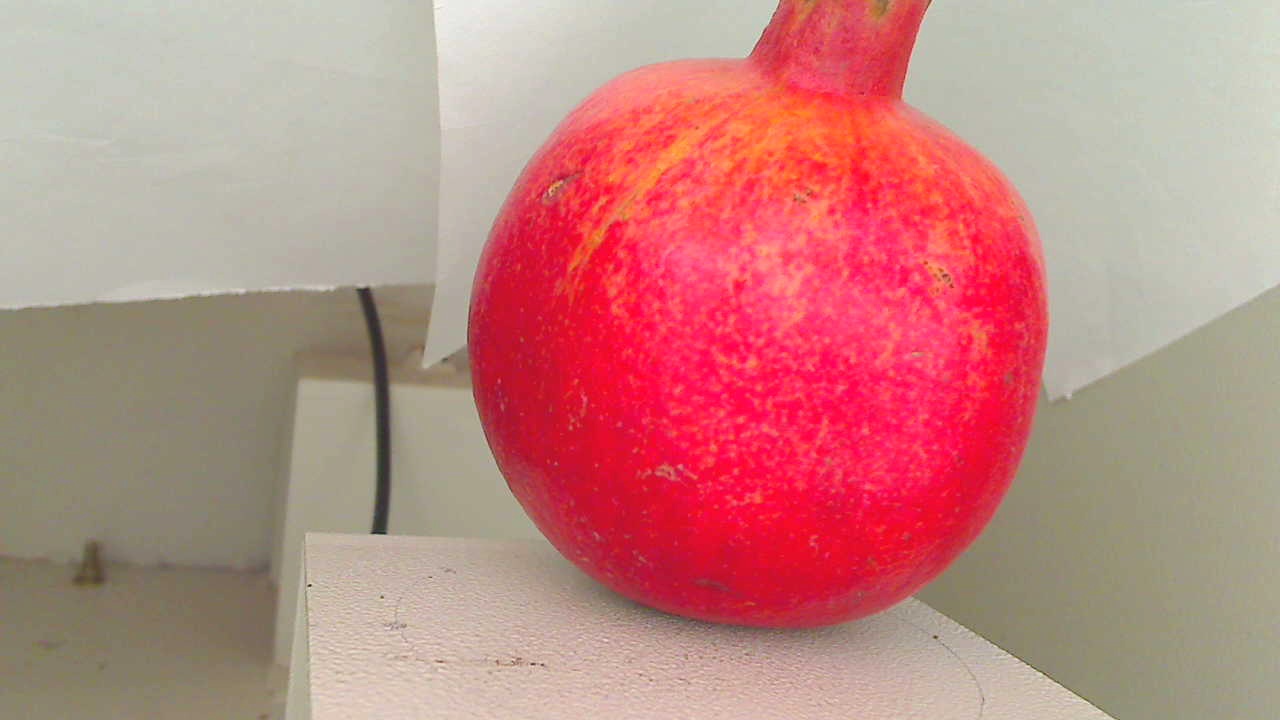
Grade: grade-1
Quality: quality-2